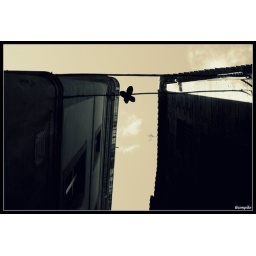
Pair of shoes in the sky